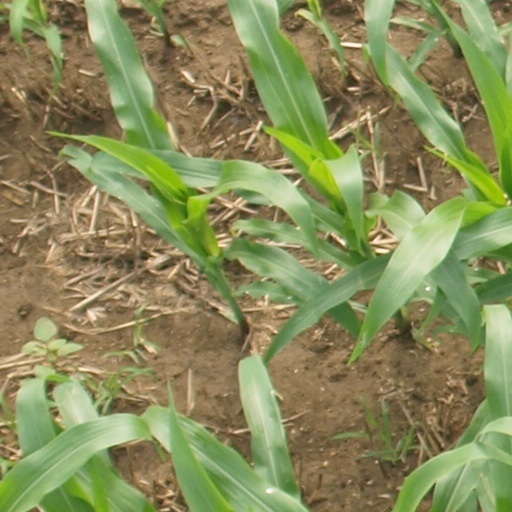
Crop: maize; corn